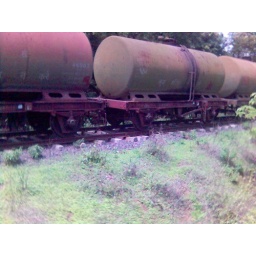
Taken from backseat of a car waiting for the train to pass by so could cross the railway crossing.